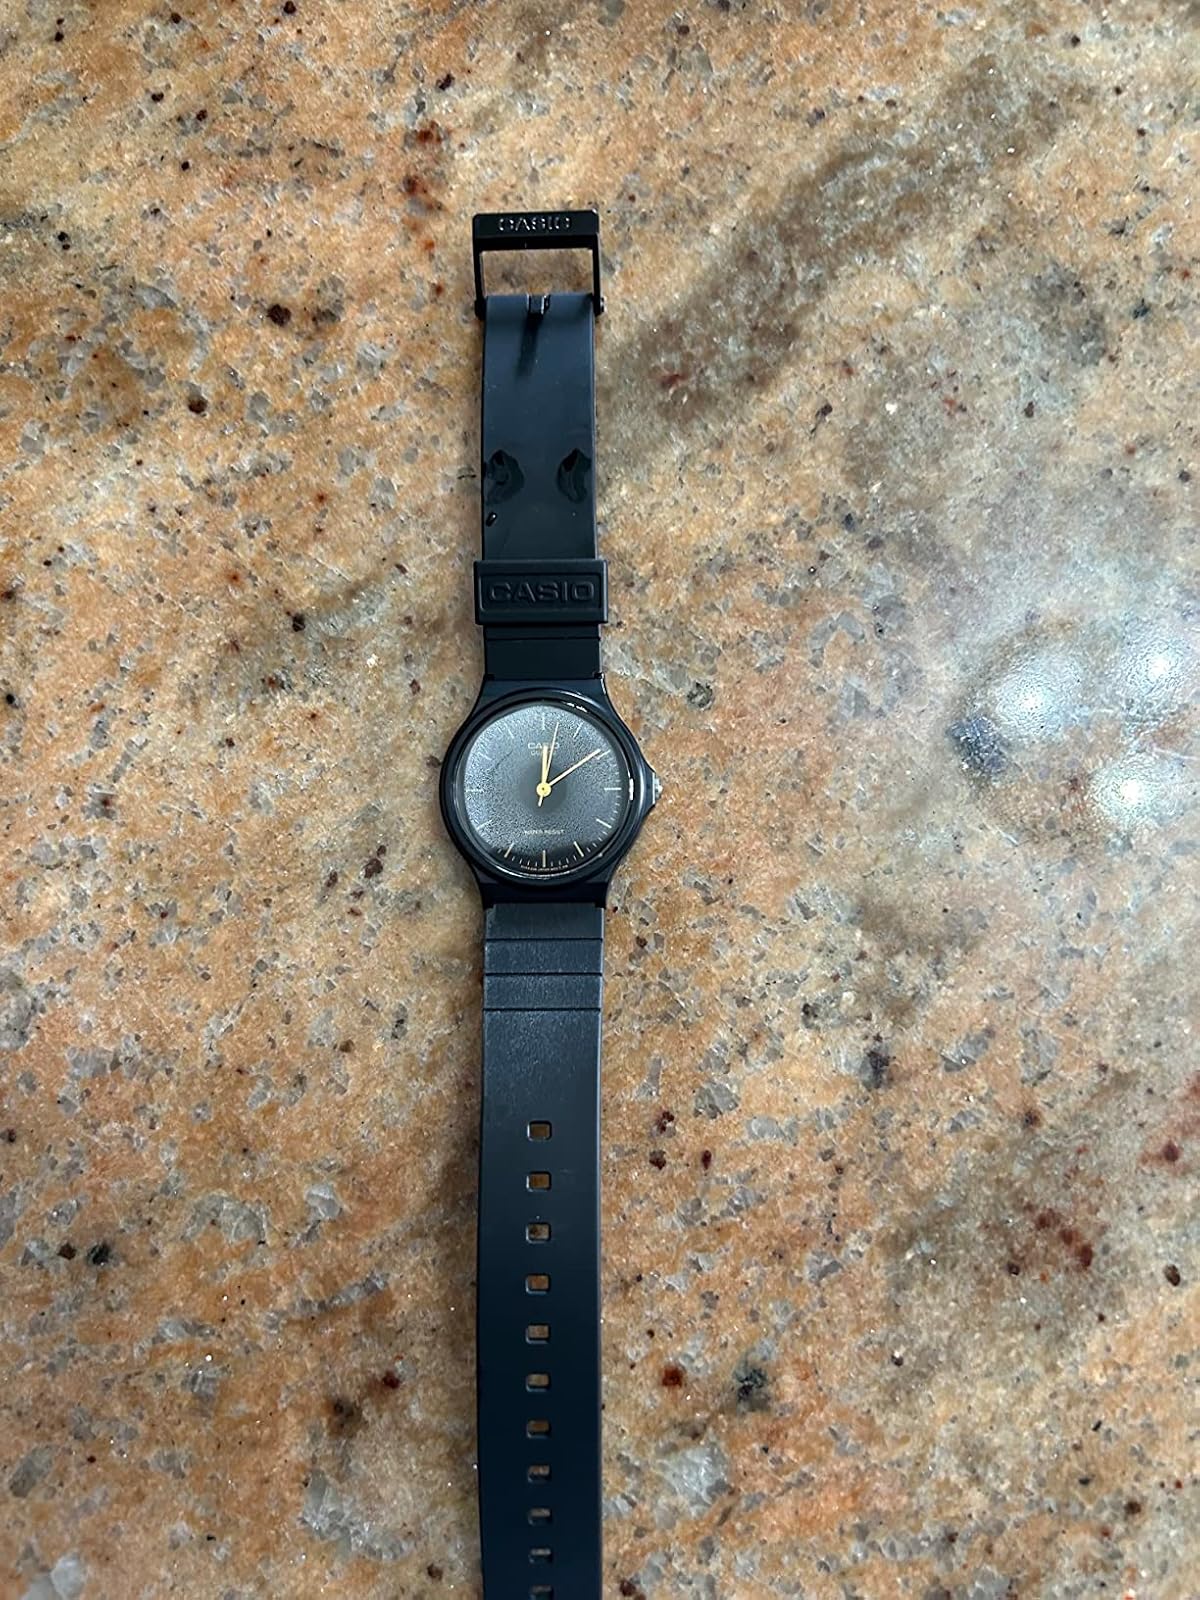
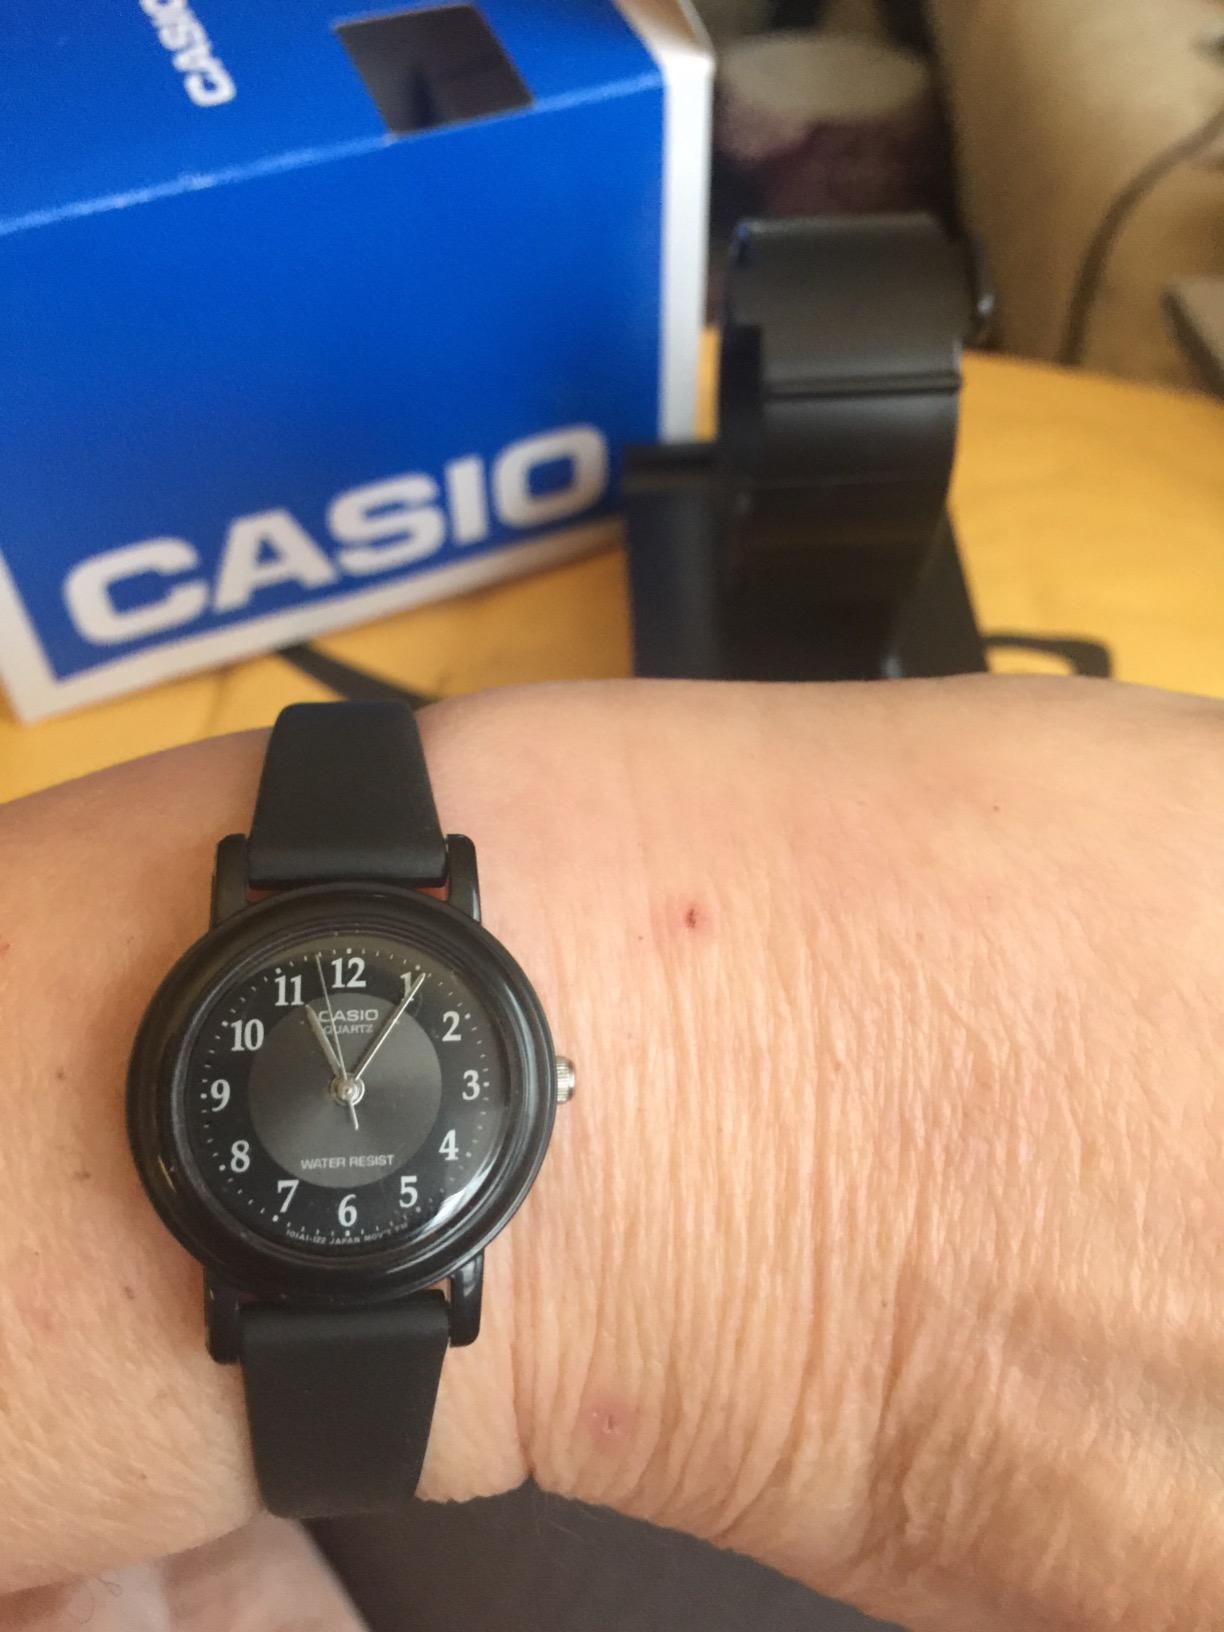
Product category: accessories_watch
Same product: no